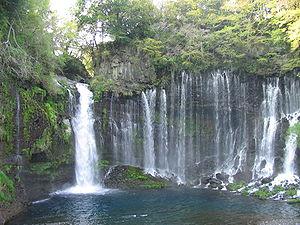
Les chutes de Shiraito se trouvent à Fujinomiya, préfecture de Shizuoka, près du mont Fuji au Japon. Elles sont situées à l'intérieur du parc national de Fuji-Hakone-Izu et sont protégées depuis 1936 en tant que monument naturel du Japon. Les chutes étaient considérées comme sacrées par le culte Fuji des sanctuaires Asama. Une autre chute d'eau, les chutes d'Otodome, se trouve à proximité.